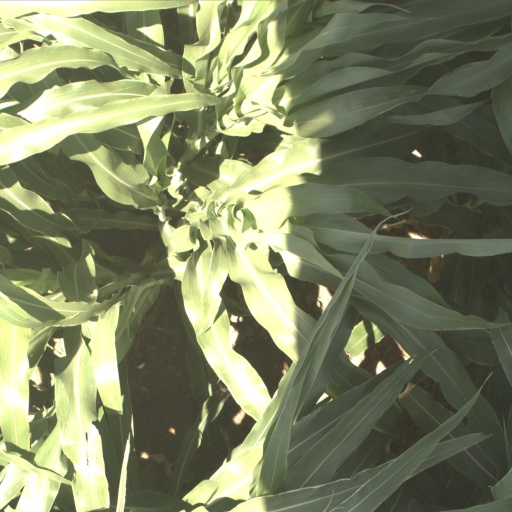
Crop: sorghum